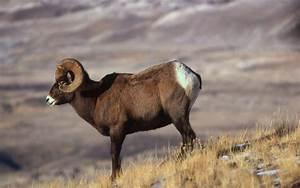
sheep